73 Uniform

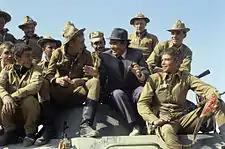
Soviet Soldiers in Afghanistan wearing the Obr.69 uniform

Following the Second World War, the Soviet Armed Forces continued to utilize the wartime Obr.43 Gymnastyorka uniform, until the introduction of the 1969 uniform regulations, which introduced replacements for virtually all the uniforms being used by the Soviet Armed Forces at that time, including a new Everyday/Field uniform. Although this uniform had no official name within the Soviet Military, today it is known in Military collecting circles as the M69, Obr69, or M1969, after the year of its introduction. A slight revision came in 1973, when the uniform's green plastic buttons were changed to polished brass ones, which were more durable and provided a sharper appearance.